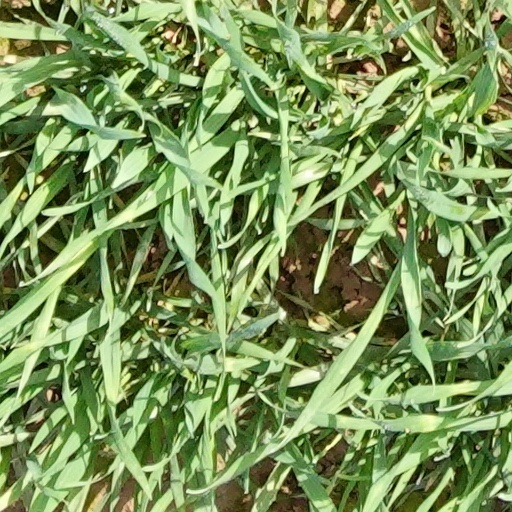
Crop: wheat